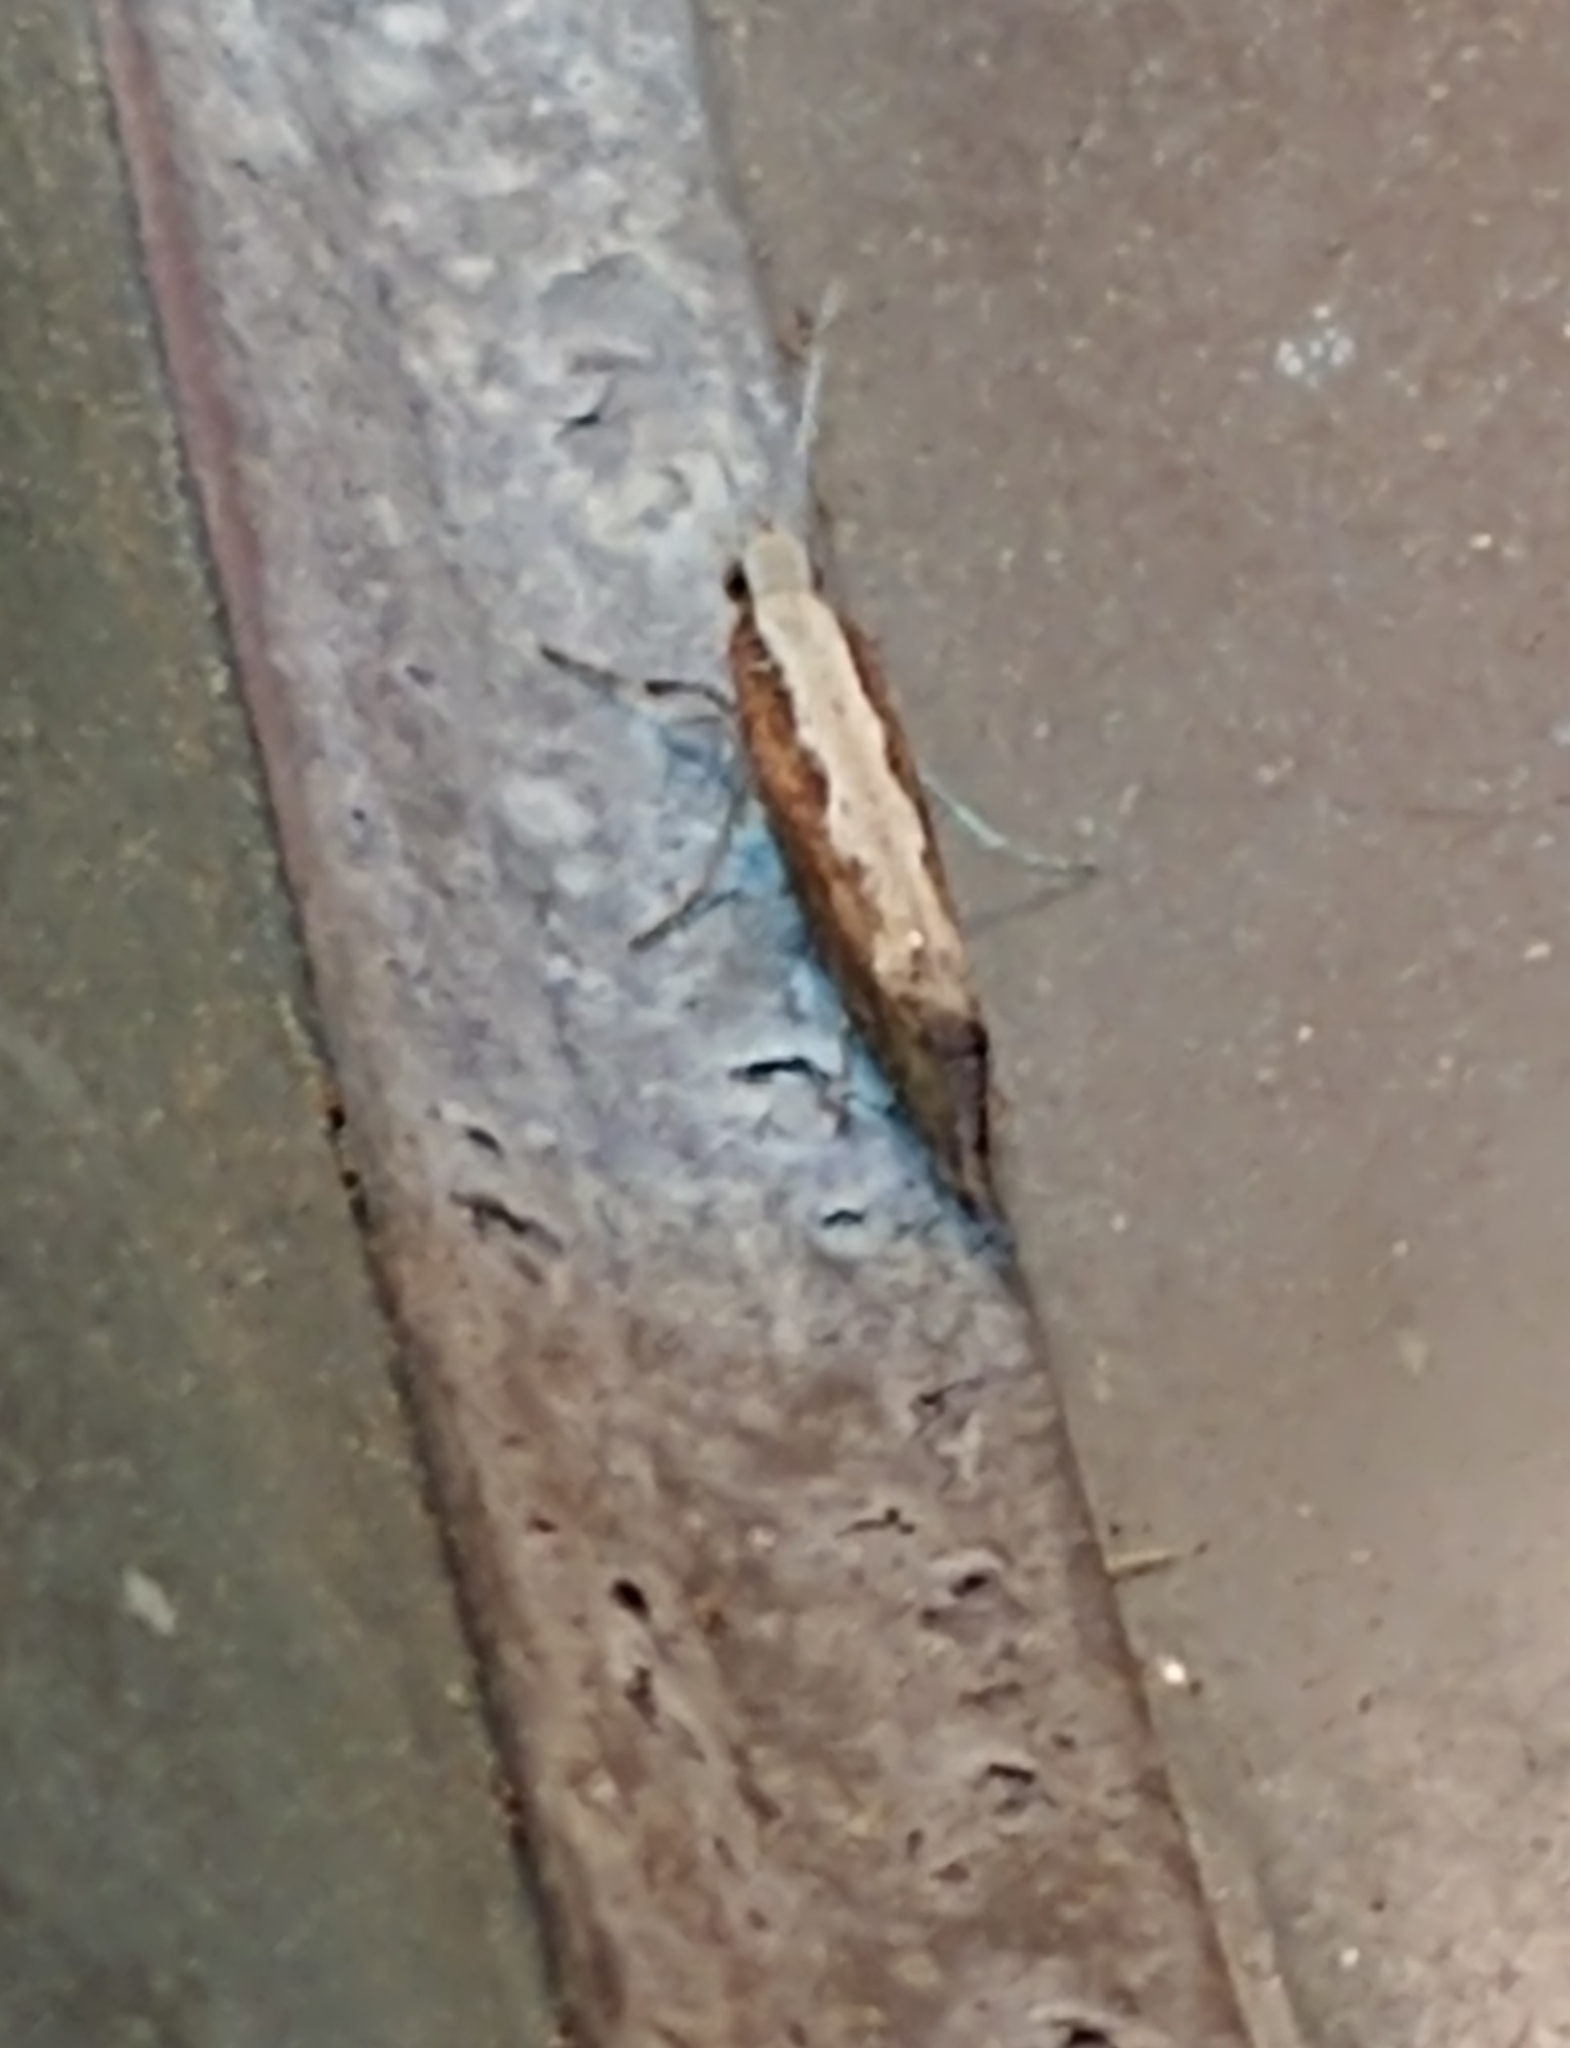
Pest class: diamondback_moth